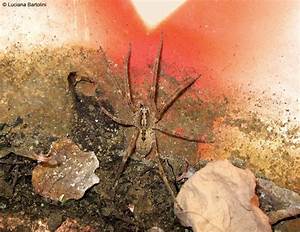
Label: ragno